Shifu, You'll Do Anything for a Laugh

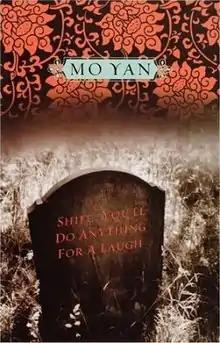
First edition (publ. Arcade Publishing)

Shifu, You'll Do Anything for a Laugh (original title: 师傅越来越幽默）is a 2001 collection of novellas by Nobel Prize in Literature winning author Mo Yan. The collection was translated from Chinese to English by Howard Goldblatt.